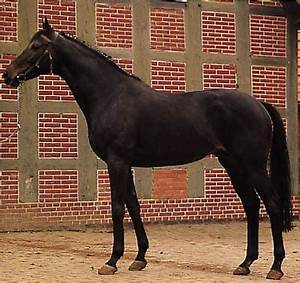
Label: cavallo